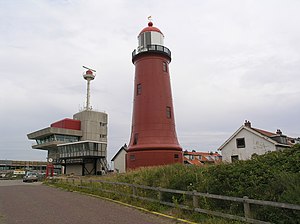
Fyrtårne i Nederlandene
Lage vuurtoren van IJmuiden
Dette er en oversigt over fyrtårne i Nederlandene.